Pape Gueye

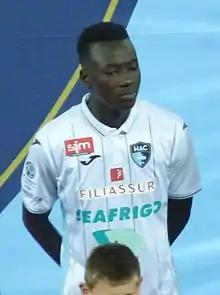
Gueye playing for Le Havre in 2019

Pape Alassane Gueye (born 24 January 1999) is a professional footballer who plays as a defensive midfielder for club Villarreal. Born in France, he plays for the Senegal national team.